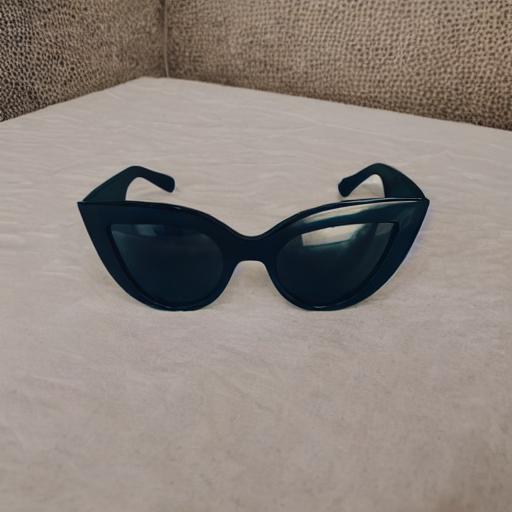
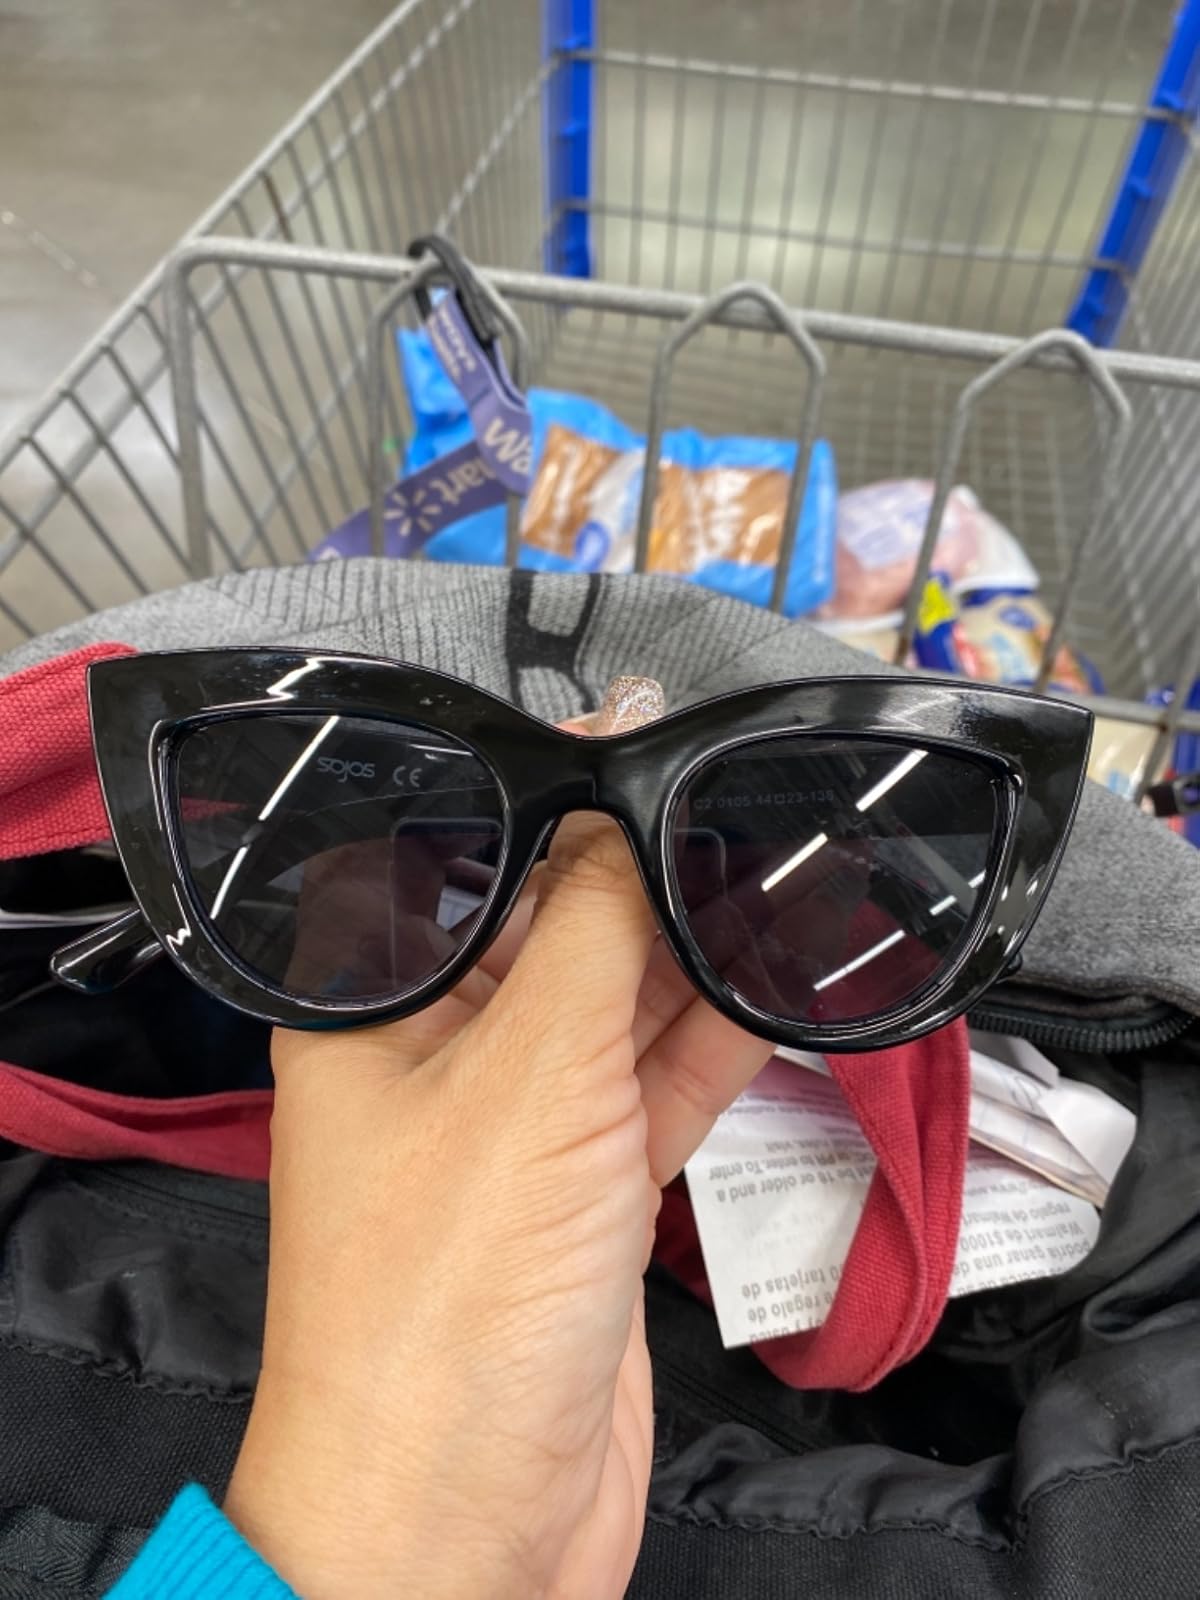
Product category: accessories_sunglasses
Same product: no